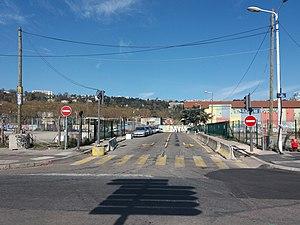
Depuis le quai Perrache.